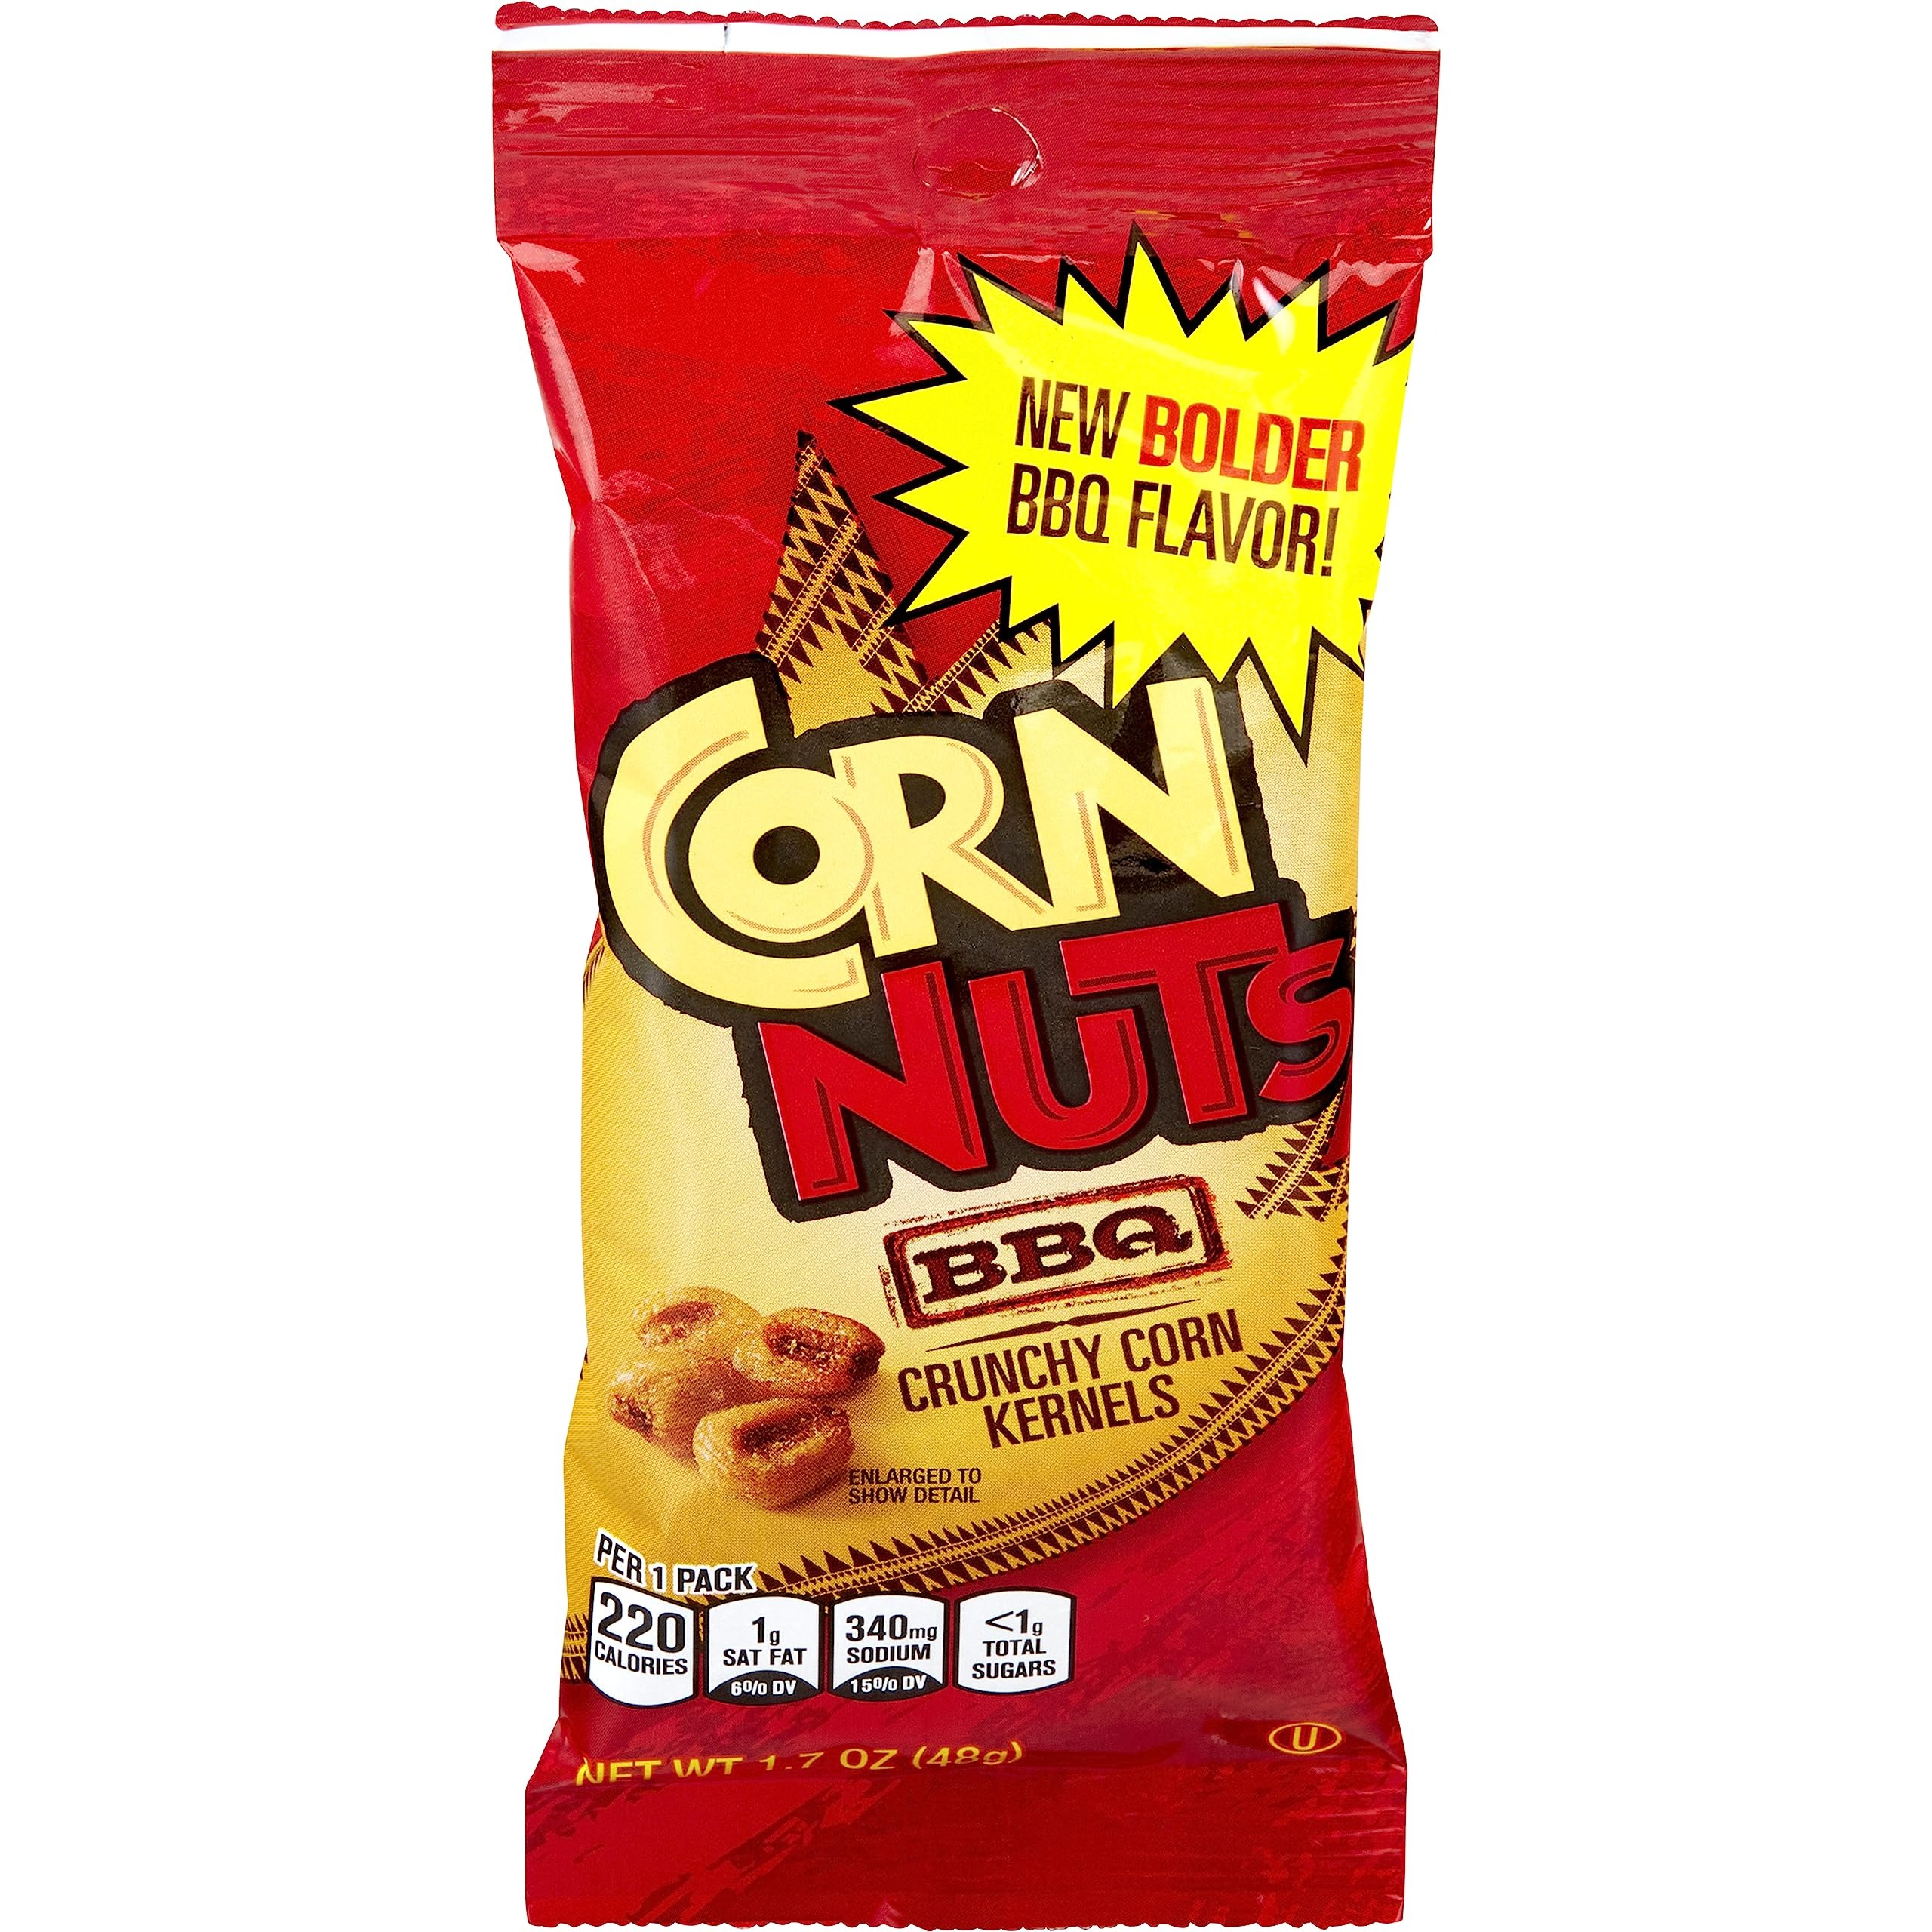
Item Name: Corn Nuts BBQ Crunchy Corn Kernels (1.7 oz Bags, Pack of 216)
Bullet Point 1: 216 ct. box of 1.7 oz. bags of CORN NUTS BBQ Crunchy Corn Kernels
Bullet Point 2: CORN NUTS BBQ Crunchy Corn Kernels feature a sweet, savory spice BBQ flavor
Bullet Point 3: Individual snack size packages are ideal for on-the-go eating
Bullet Point 4: Salty and sweet fusion of dried garlic and brown sugar for bold flavor
Bullet Point 5: Crunchy BBQ corn kernels are ideal for enjoying while playing video games or while watching a movie
Value: 216.0
Unit: Count

Price: 11.49